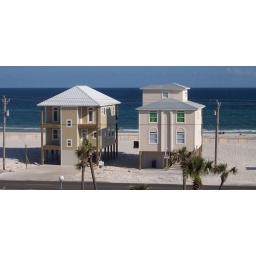
beach house in the afternoon sun